England cricket team

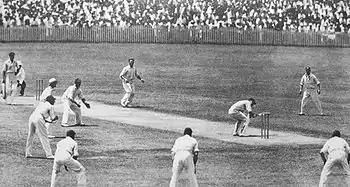
Bill Woodfull evades a Bodyline ball during the English cricket team tour in Australia in 1932–33. Note the number of leg-side fielders.

England's first match after the war was in the 1920–21 season against Australia. Still feeling the effects of the war England went down to a series of crushing defeats and suffered their first whitewash losing the series 5–0. Six Australians scored hundreds while Mailey spun out 36 English batsmen. Things were no better in the next few Ashes series losing the 1921 Ashes series 3–0 and the 1924–25 Ashes 4–1. England's fortunes were to change in 1926 as they regained the Ashes and were a formidable team during this period dispatching Australia 4–1 in the 1928–29 Ashes tour.